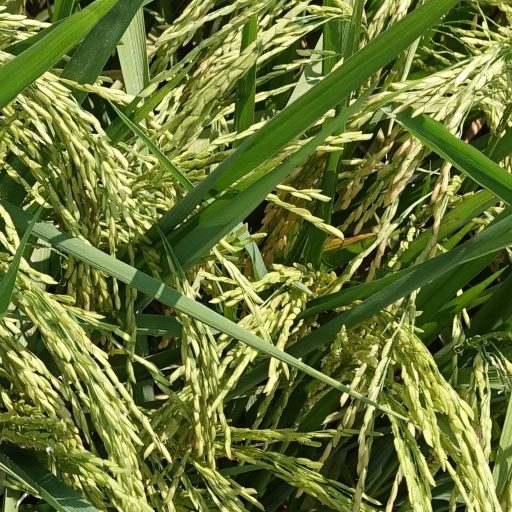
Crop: rice